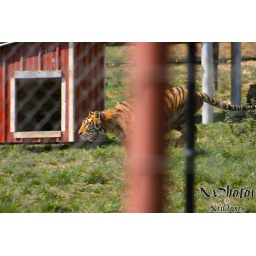
I caught this tiger stalking its prey, and then running up only to be shut down by a fence....